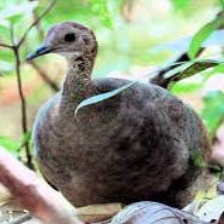
Species: GREAT TINAMOU
Scientific name: TINAMUS MAJOR